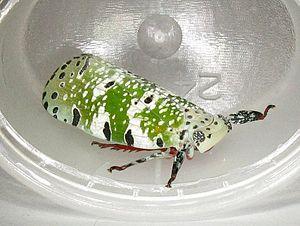
Fulgoromorpha, est un infra-ordre d'insectes hémiptères du sous-ordre des Auchenorrhyncha.